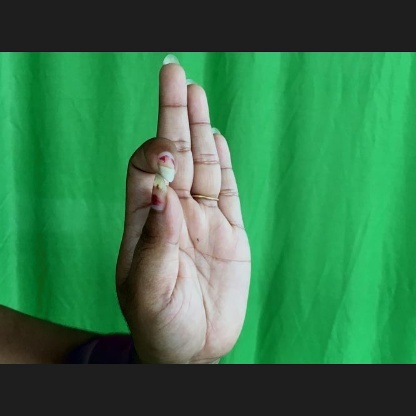
Mudra: Aralam